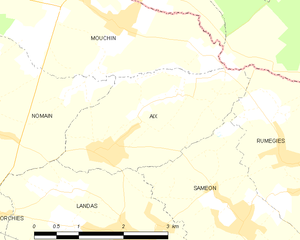
Aix-en-Pévèle, précédemment nommée Aix jusqu'en novembre 2018, est une commune française, située dans la Pévèle, dans le canton d'Orchies, dans le département du Nord en région Hauts-de-France. Aix-en-Pévèle est aussi l'une des communes limitrophes à la Belgique.